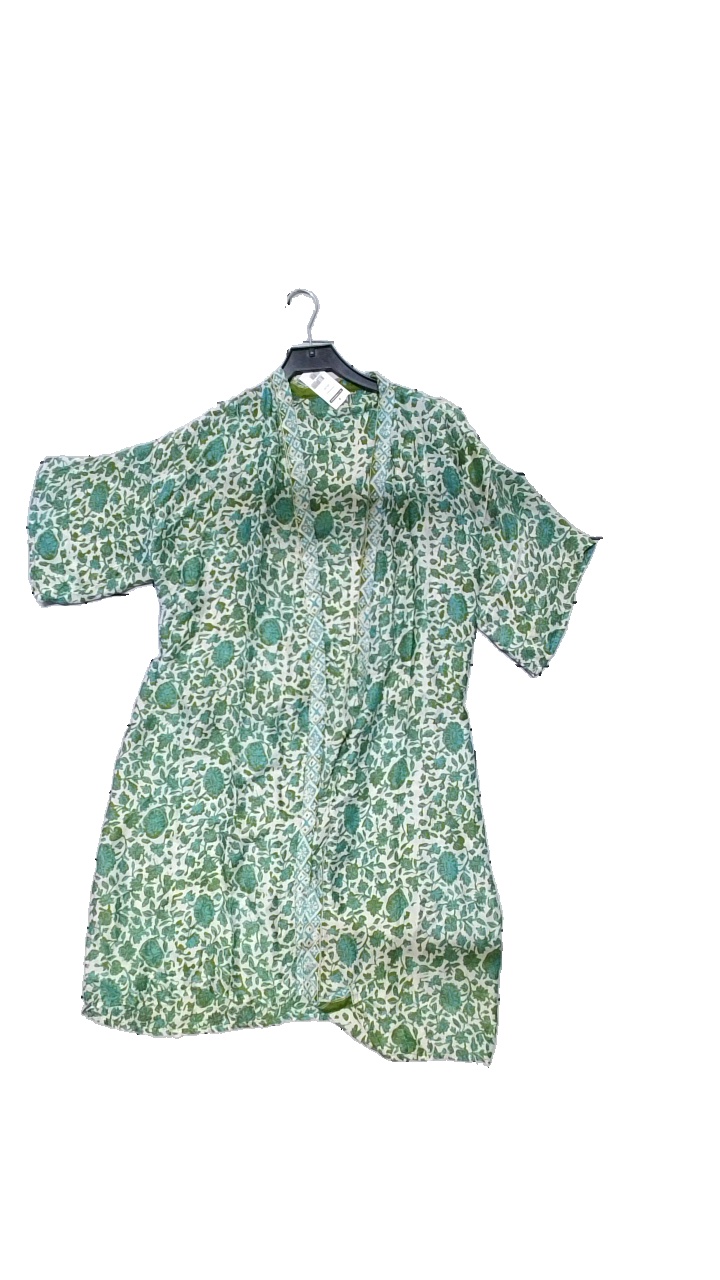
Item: Night Gown (Ladies)
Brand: Missing
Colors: White, Multicolor, Blue, Green
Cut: Loose, Regular
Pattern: Floral print
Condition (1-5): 4
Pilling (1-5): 4
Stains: Minor
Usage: Reuse
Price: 50-100